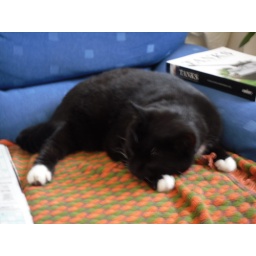
It's to hot in this black and white fur coat